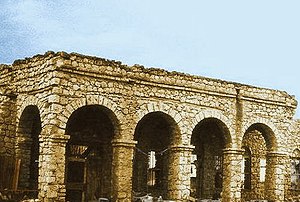
Somalia / Historie / Middelalderen og ældre moderne tid
Ruinerne fra Adal-sultanatet i Zeila.
Somalia er et afrikansk land beliggende på Afrikas Horn, kontinentets østligste punkt. Landet ligger mellem 12 grader nordlig og 1 grad sydlig bredde mellem 41 og 51 grader østlig længde. Hovedstaden er Mogadishu, hvilket er en havneby med internationale handelsforbindelser.